Cary family

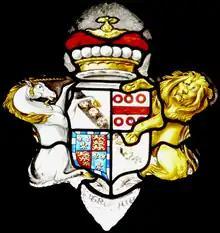
Stained-glass heraldic achievement of Lucius Cary, 6th Viscount Falkland (1687–1730), south chancel window, All Saints Church, Clovelly. His distant cousin Elizabeth Cary, the last of the Cary family of Clovelly, died in 1738 and the manor was sold by her husband Robert Barber in 1739. There is no reason to suppose that Cary arms were affixed inside the church after that date

George Cary (1589-1640), a grandson of Robert Cary (died 1586), was one of the first aldermen of the city of Derry in 1613 and was appointed, in the same year, Recorder of Derry. He was Member of Parliament for County Londonderry in the Parliament of Ireland from 1615-1640. He married Jane Beresford, sister of Sir Tristram Beresford, 1st Baronet, in 1615, with whom he had many children. His daughter, Elizabeth, married George Hart, a son of Captain Henry Hart, with whom she was the progenitor of the Hart family of Kilderry House, Glenalla House and Carrablagh House in Donegal.